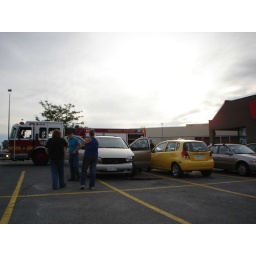
This van actually ran into the black car, then she tried to hide amongst the cars in the Carlingwood S.C.Dumb broad.